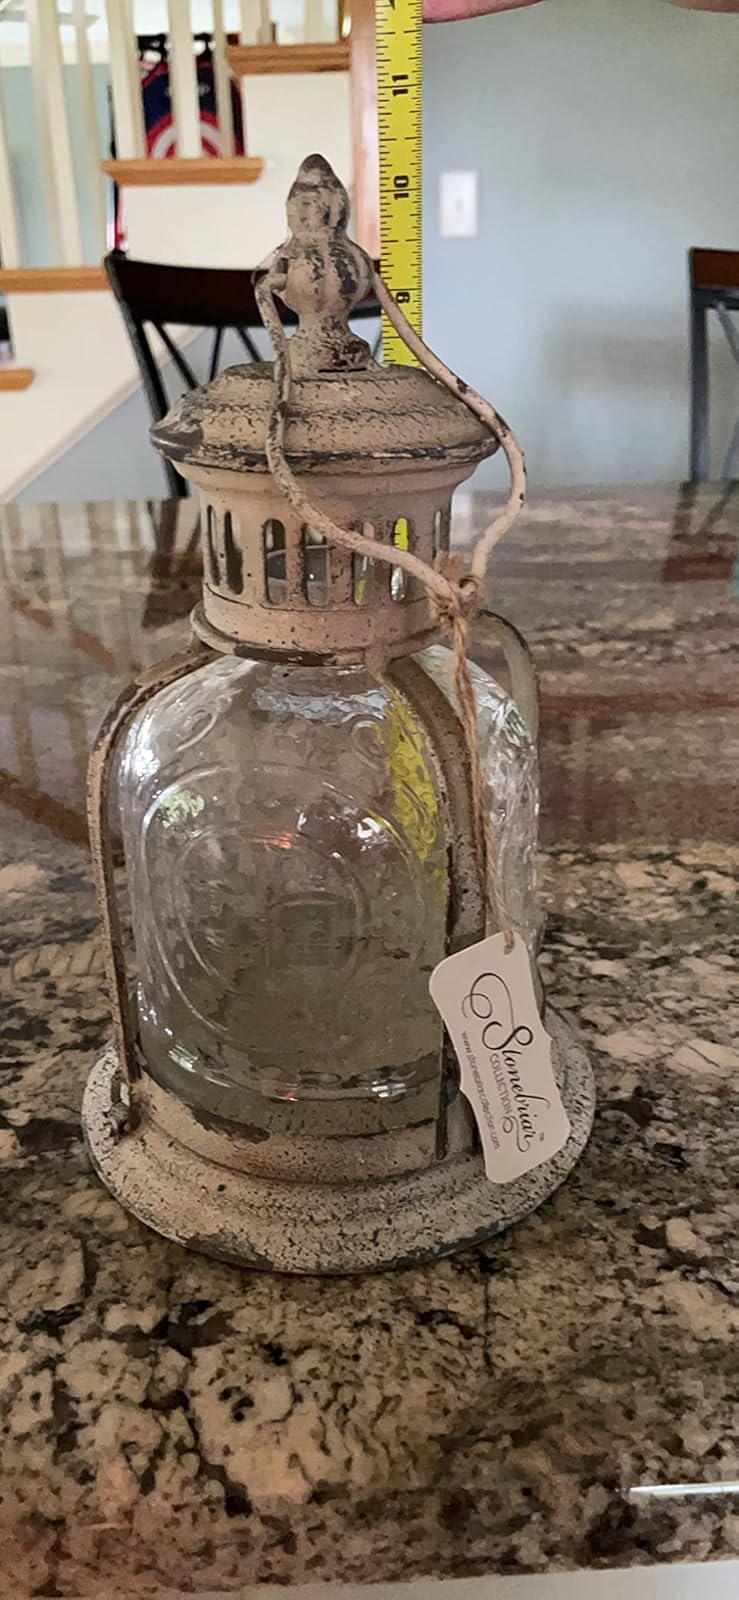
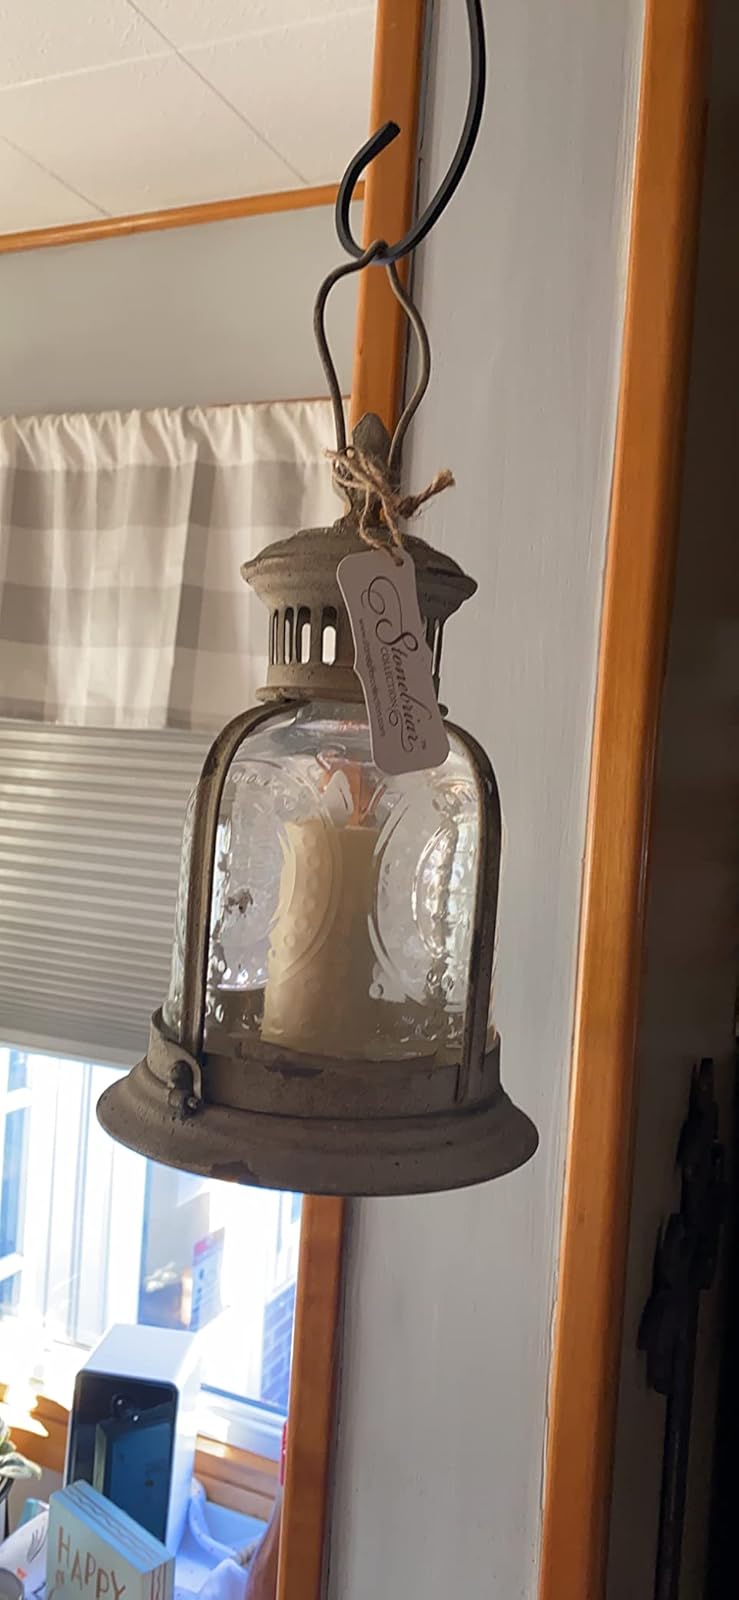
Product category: lantern
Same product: yes